Privateer

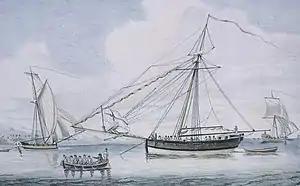
A Bermuda sloop engaged as a privateer.

Captain Christopher Newport led more attacks on Spanish shipping and settlements than any other English privateer. As a young man, Newport sailed with Sir Francis Drake in the attack on the Spanish fleet at Cadiz and participated in England's defeat of the Spanish Armada. During the war with Spain, Newport seized fortunes of Spanish and Portuguese treasure in fierce sea battles in the West Indies as a privateer for Queen Elizabeth I. He lost an arm whilst capturing a Spanish ship during an expedition in 1590, but despite this, he continued on privateering, successfully blockading Western Cuba the following year. In 1592, Newport captured the Portuguese carrack "Madre de Deus" (Mother of God), valued at £500,000.